Pendik railway station

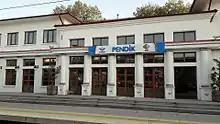
The 1936 station building after renovation.

Pendik station was originally opened in 1872 by the Ottoman government, as part of a railway from Constantinople (modern-day Istanbul) to İzmit. The railway was later taken over by the Ottoman Anatolian Railway (CFOA) in 1888 and extended to Konya and Ankara. In 1909, the railway began operating frequent train service from Haydarpaşa station to Pendik. The CFOA was nationalized in 1927 and in 1936, Pendik station was rebuilt and expanded by the Turkish State Railways. In 1969, the station was electrified and commuter rail service between Haydarpaşa and Gebze began servicing Pendik. The station was also a stop on all intercity trains running east from Istanbul. On 29 April 2012, all train service east of the station was suspended for the construction of the Istanbul-Ankara high-speed railway and the Marmaray commuter rail system. Commuter trains continued to operate from Haydarpaşa to Pendik until 19 February 2013 when all train service west of the station was suspended. Pendik station was rebuilt during its 17-month closure; the platforms were rebuilt and expanded to service four tracks, instead of three, and a new station mezzanine was constructed in the underpass. On 26 July 2014, Pendik station reopened, serving high-speed YHT trains to Ankara and Konya. Works on the rest of the Marmaray system was completed by March 12, 2019, when further intercity train service, along with commuter rail service, returned to Pendik station.